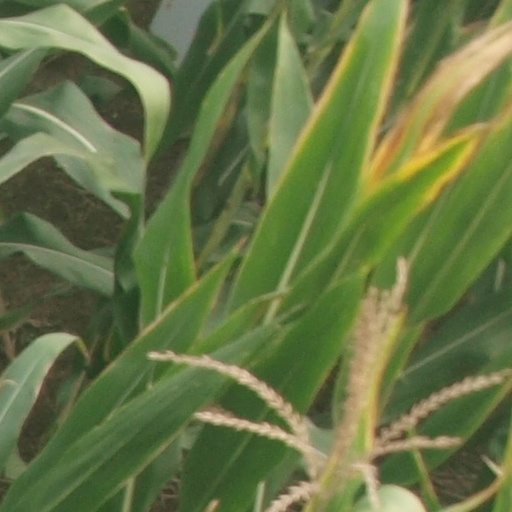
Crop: maize; corn